Oljato–Monument Valley, Utah

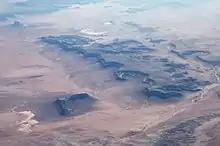
Oljato Mesa on the border of Utah and Arizona

Oljato-Monument Valley is a census-designated place (CDP) in San Juan County, Utah, United States. The population was 682 at the 2020 census.